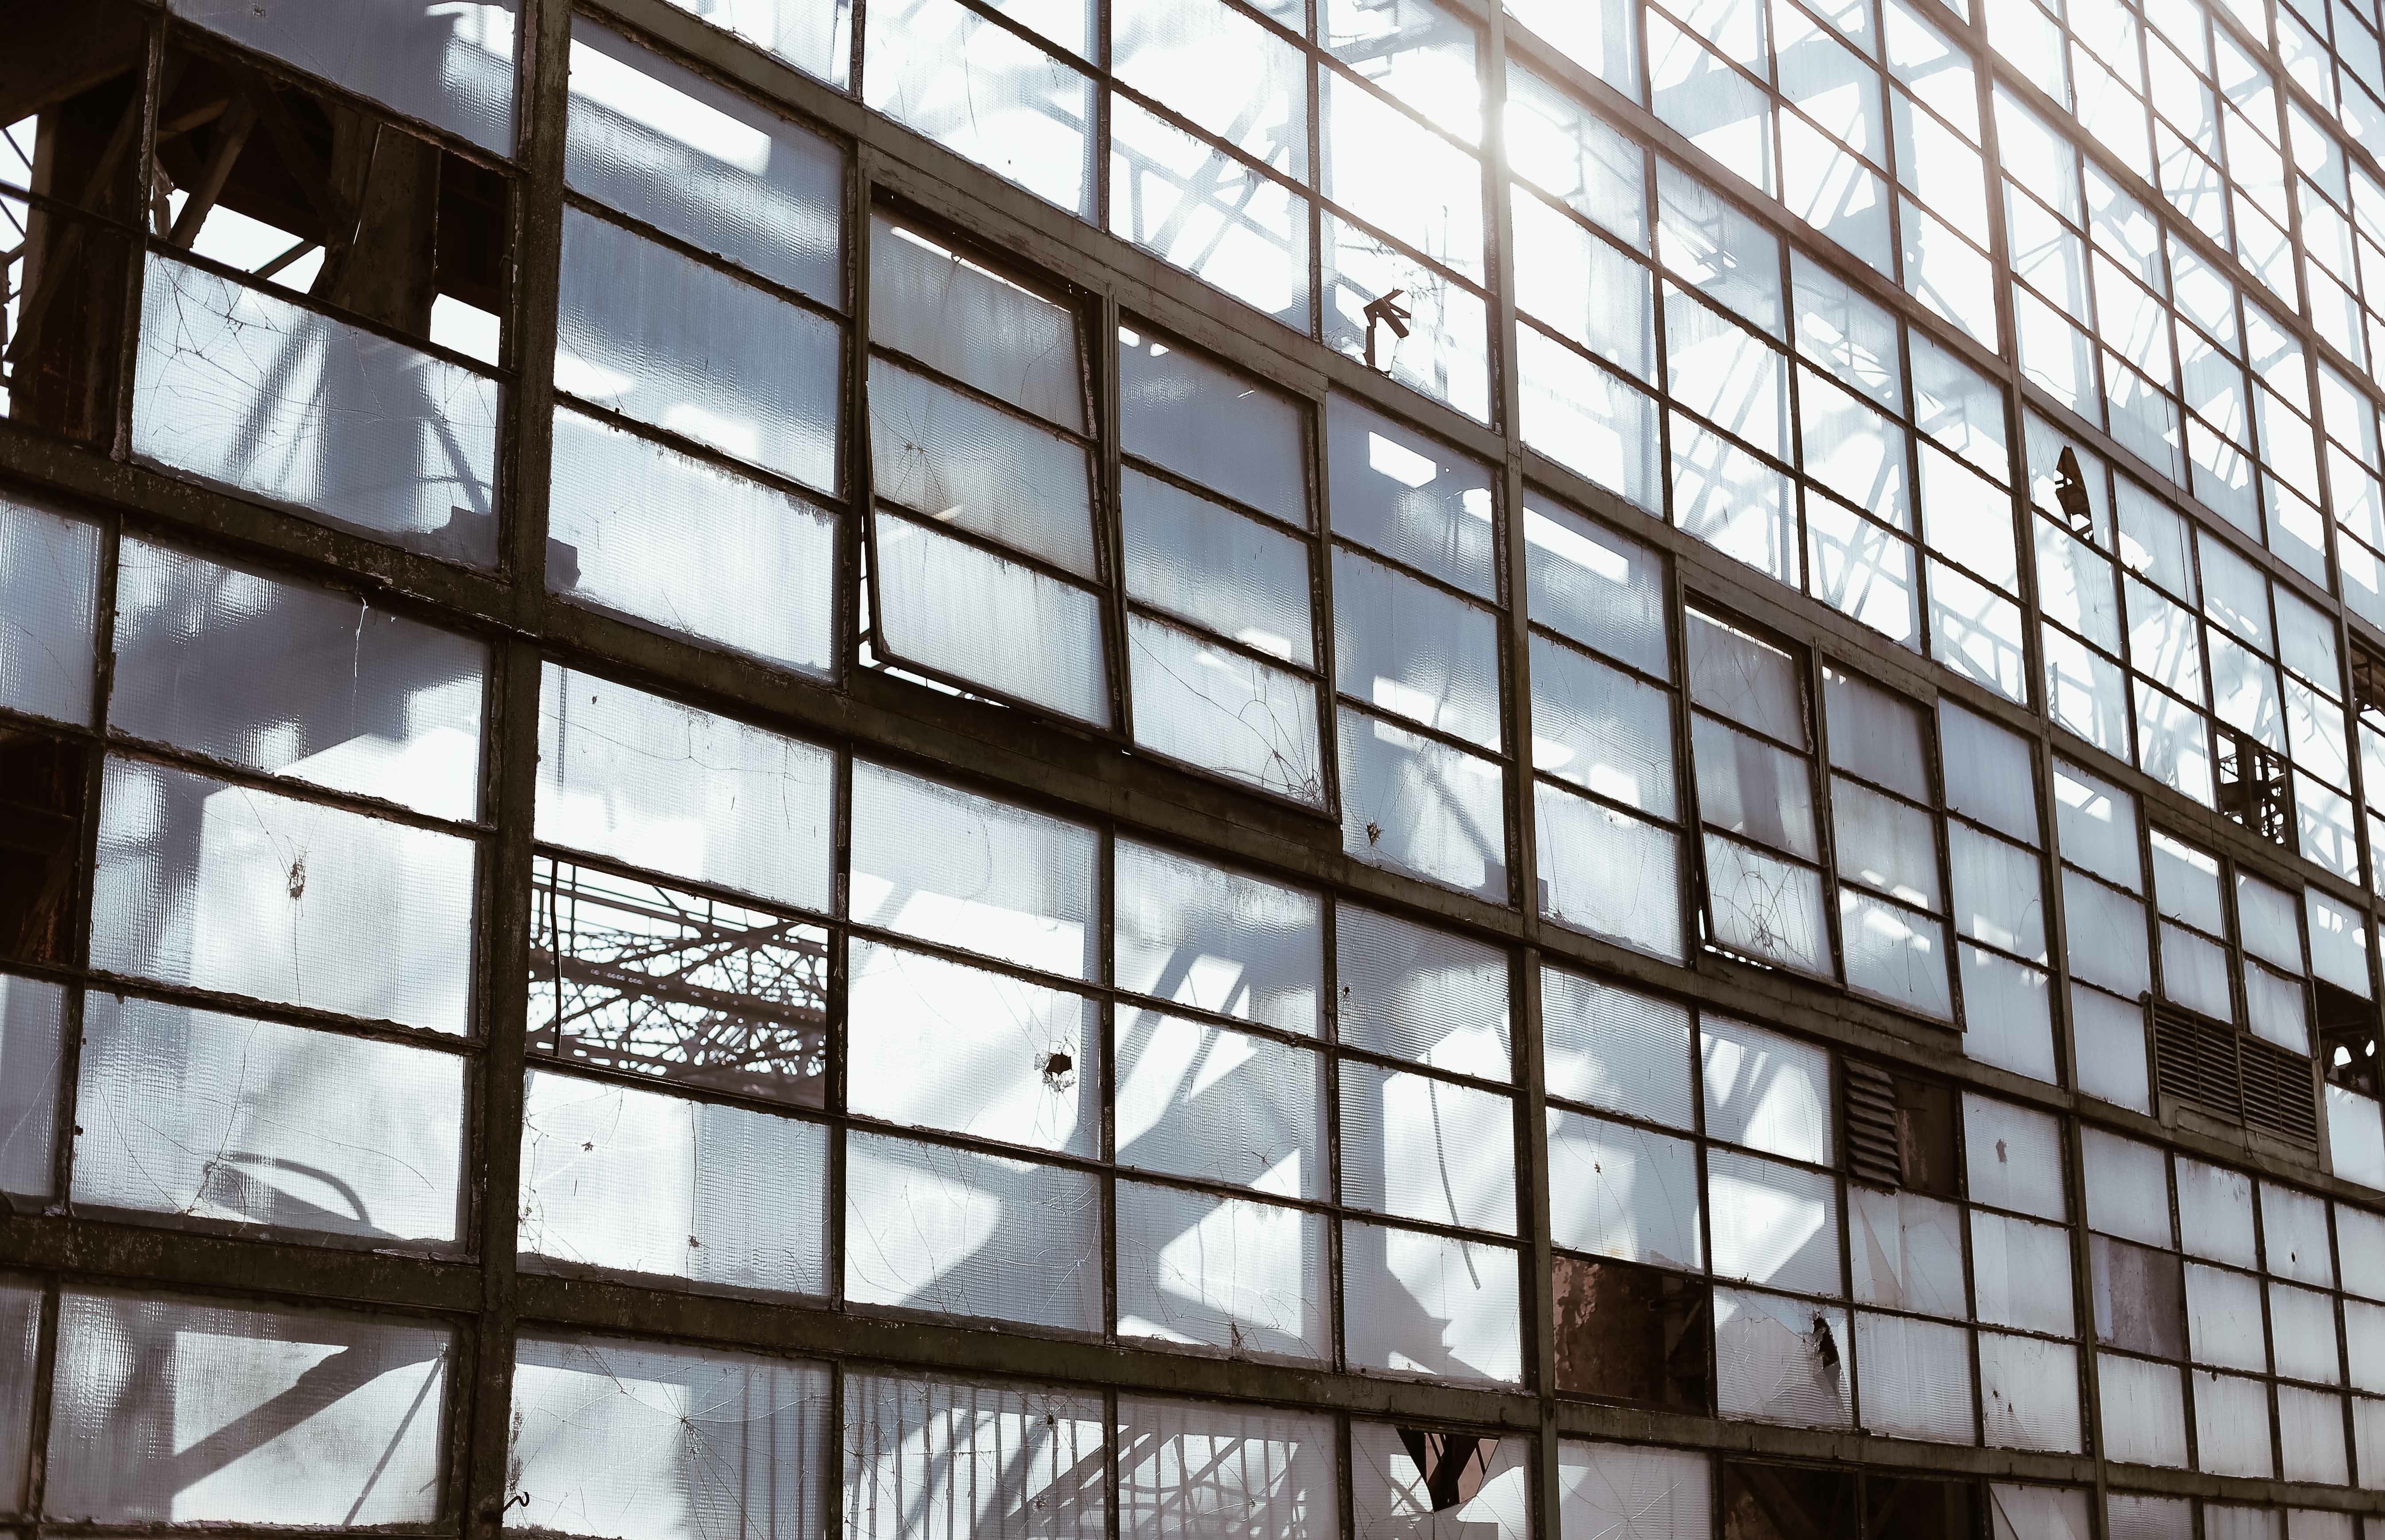
architecture, window, glass, skyscraper, reflection, facade, tower block, interior design, symmetry, headquarters, daylighting, urban area, window covering